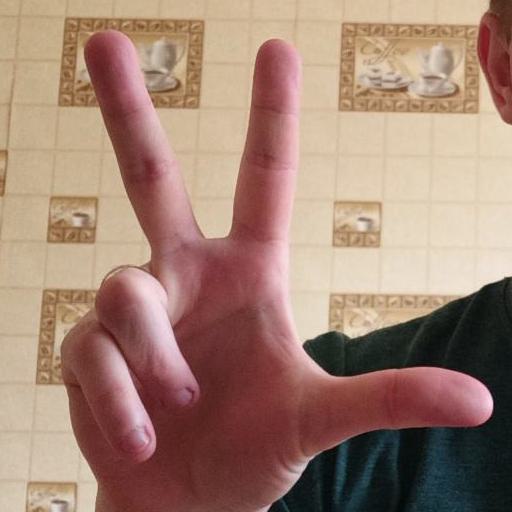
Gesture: three2